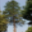
Label: pine_tree